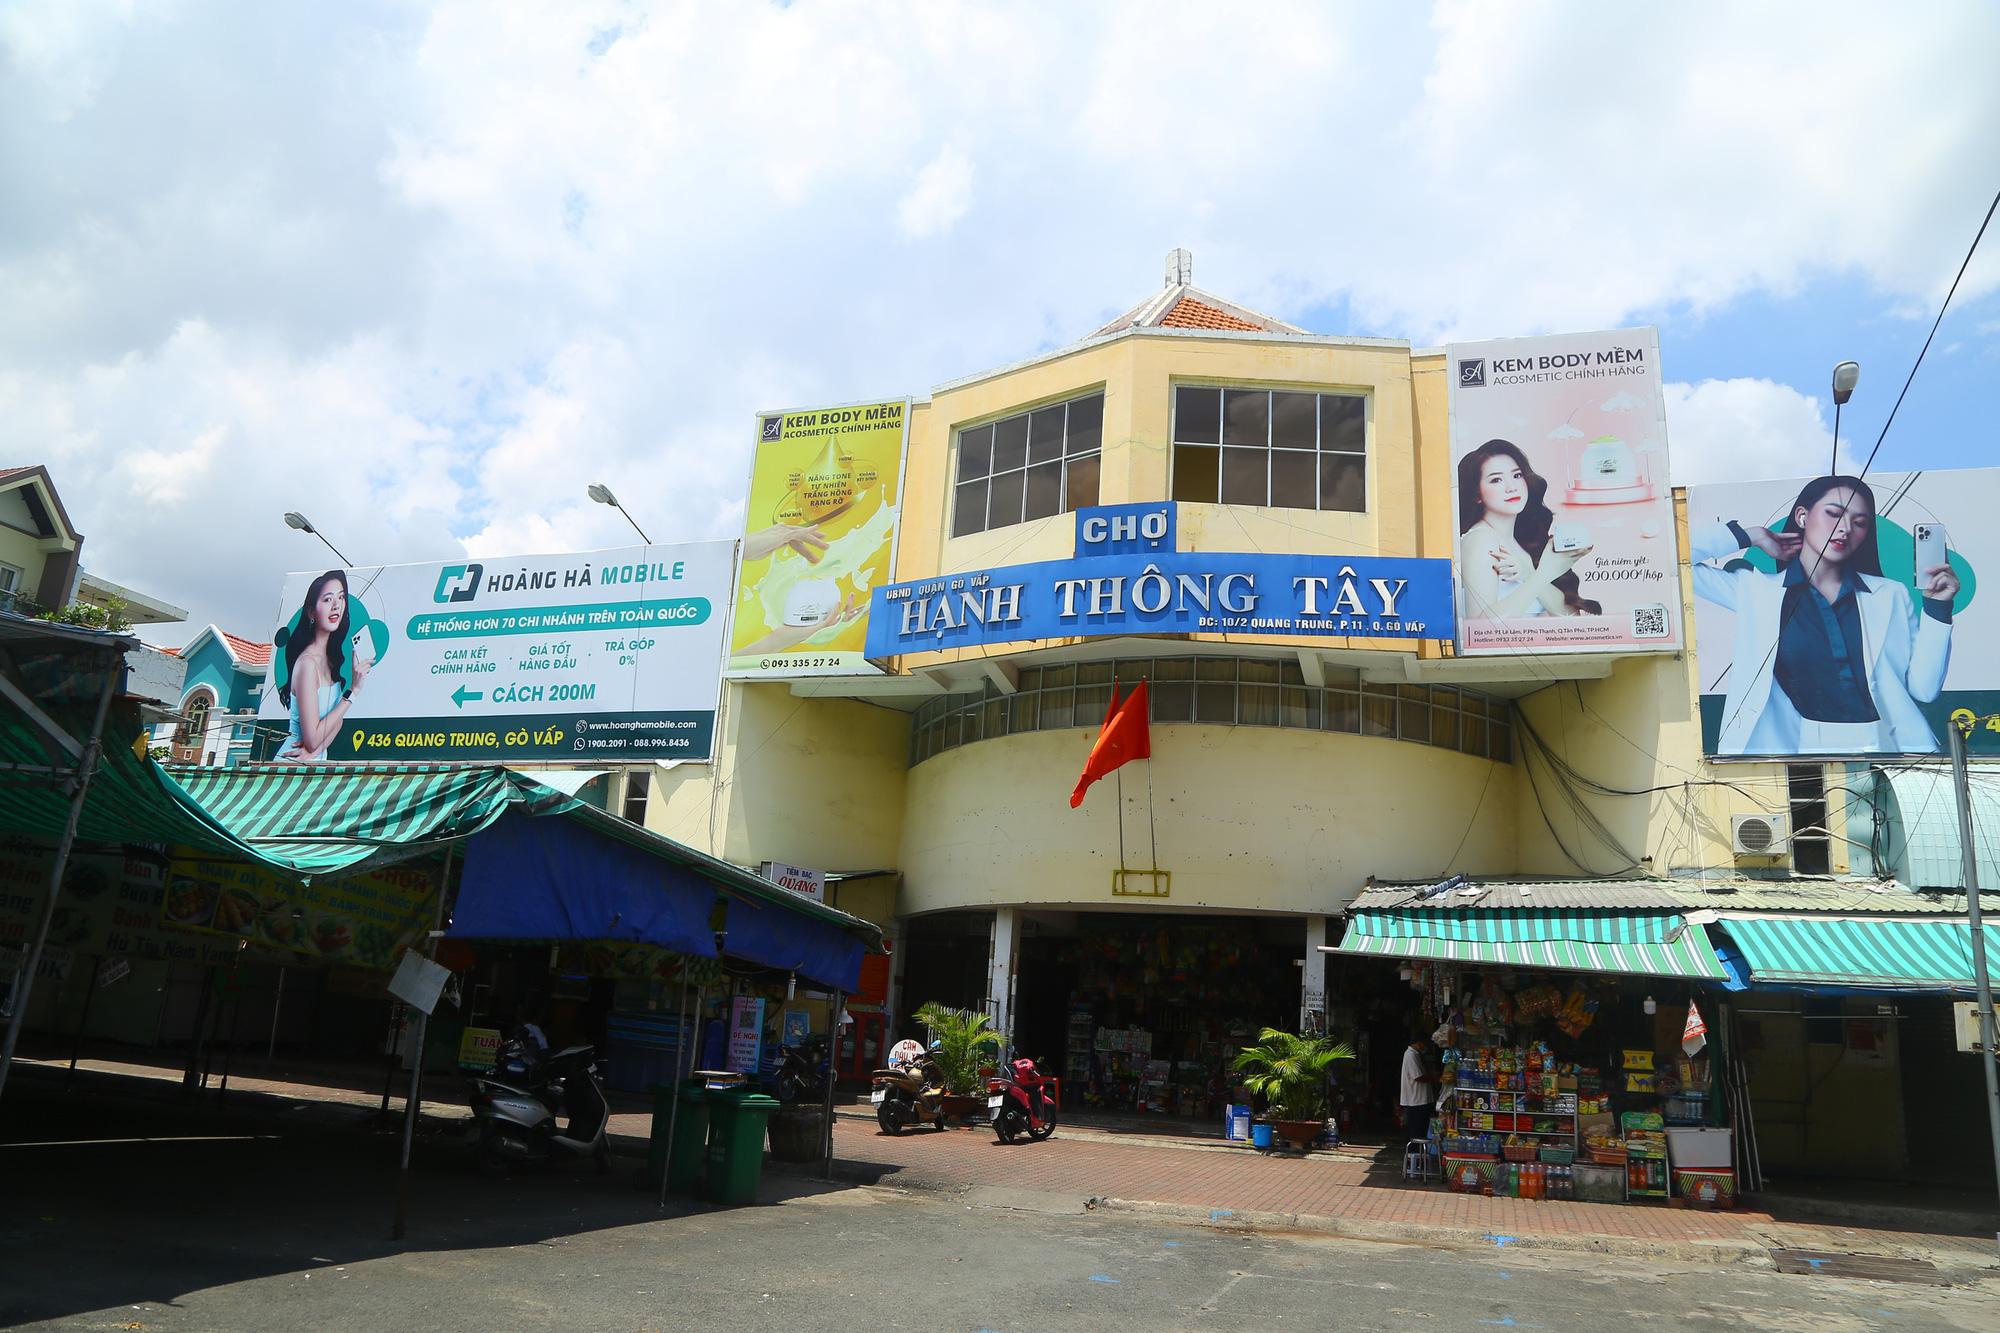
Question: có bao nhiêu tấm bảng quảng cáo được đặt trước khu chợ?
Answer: có ba tấm bảng quảng cáo được đặt trước khu chợ